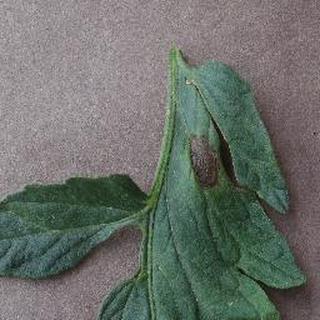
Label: tomato_early_blight